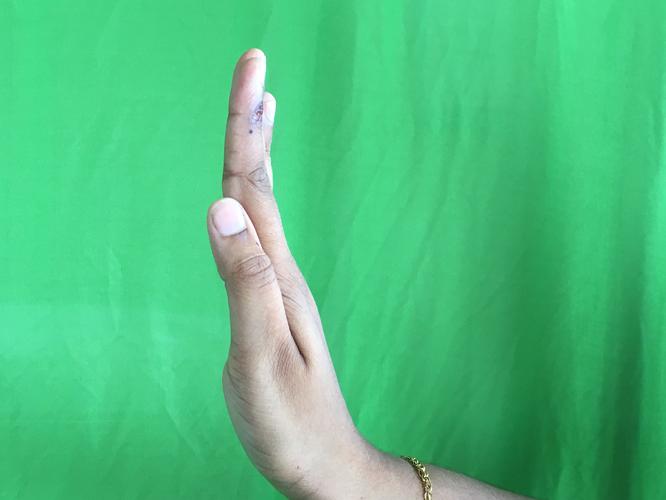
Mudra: Pathaka
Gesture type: single_hand